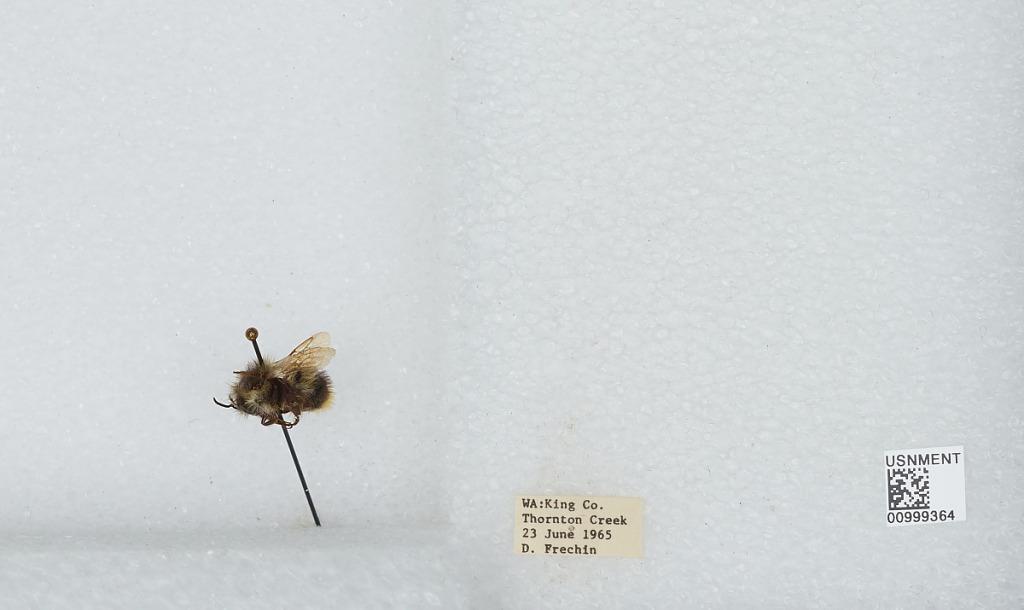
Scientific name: Bombus (Pyrobombus) mixtus Cresson
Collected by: D. Frechin
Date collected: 1965-6-23
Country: United States
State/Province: Washington
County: King
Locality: Thornton Creek
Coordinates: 47.7031, -122.309